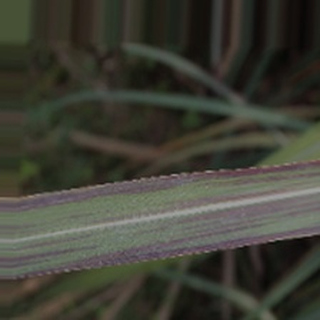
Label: sugarcane_bacterial_blight